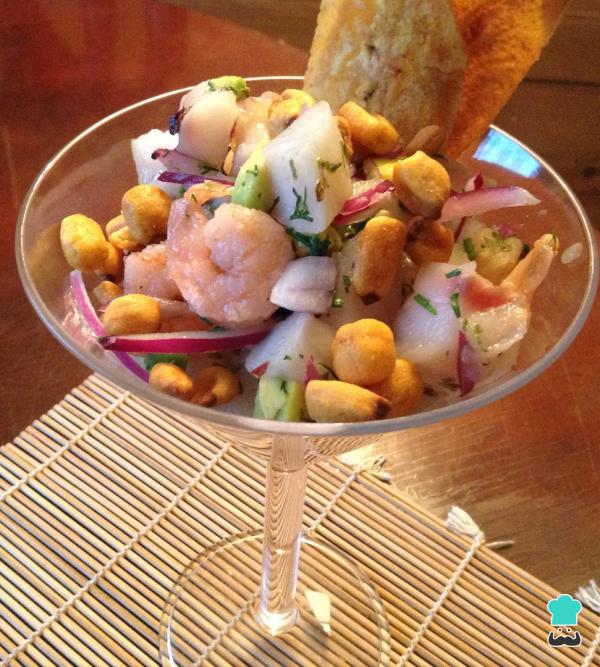
Sirve el ceviche de camarón y tilapia añadiendo, si quieres, un poco de maíz tostado para dar un toque crocante a la receta. Acompáñalo con chips de plátano verde y a disfrutar.